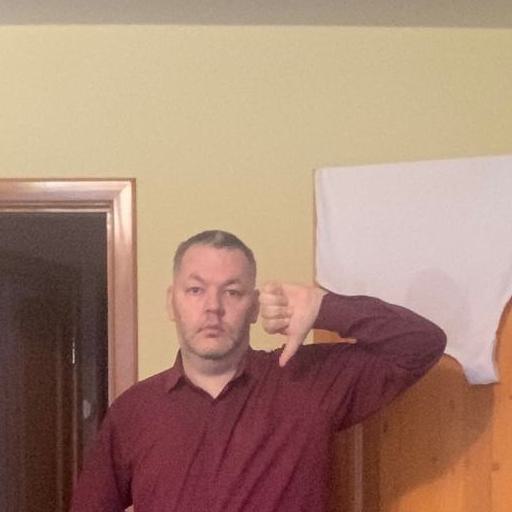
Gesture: dislike